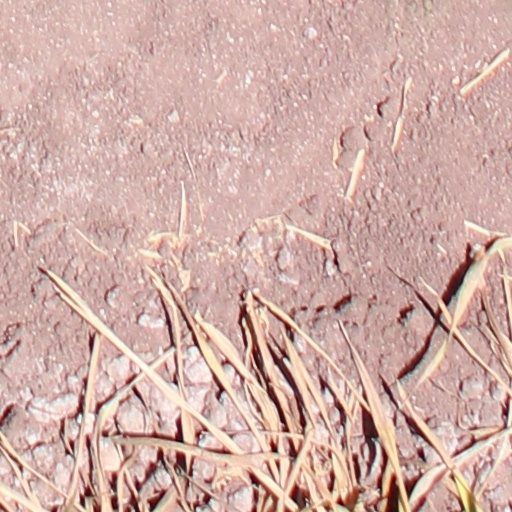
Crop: wheat